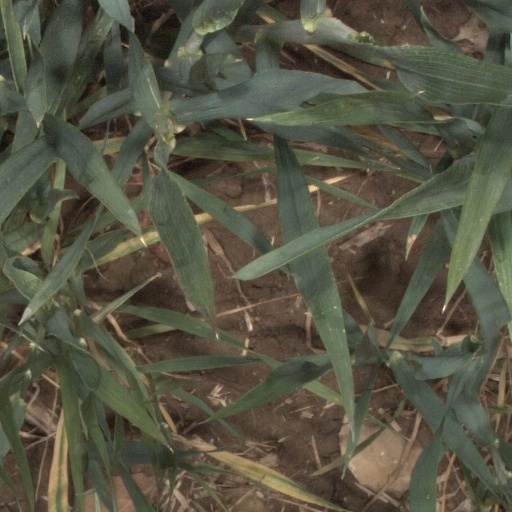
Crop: wheat